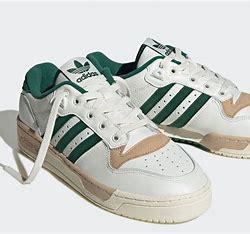
Brand: adidas
Model: originals Adidas Originals Rivalry